Birmingham, Michigan

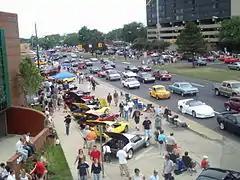
Woodward Dream Cruise

Settlers founded the First United Methodist Church in 1821 and conducted services in Elijah Willets' tavern. Its current structure was built in 1839; it is now the oldest church building in the city. Other houses of worship represent many religions.